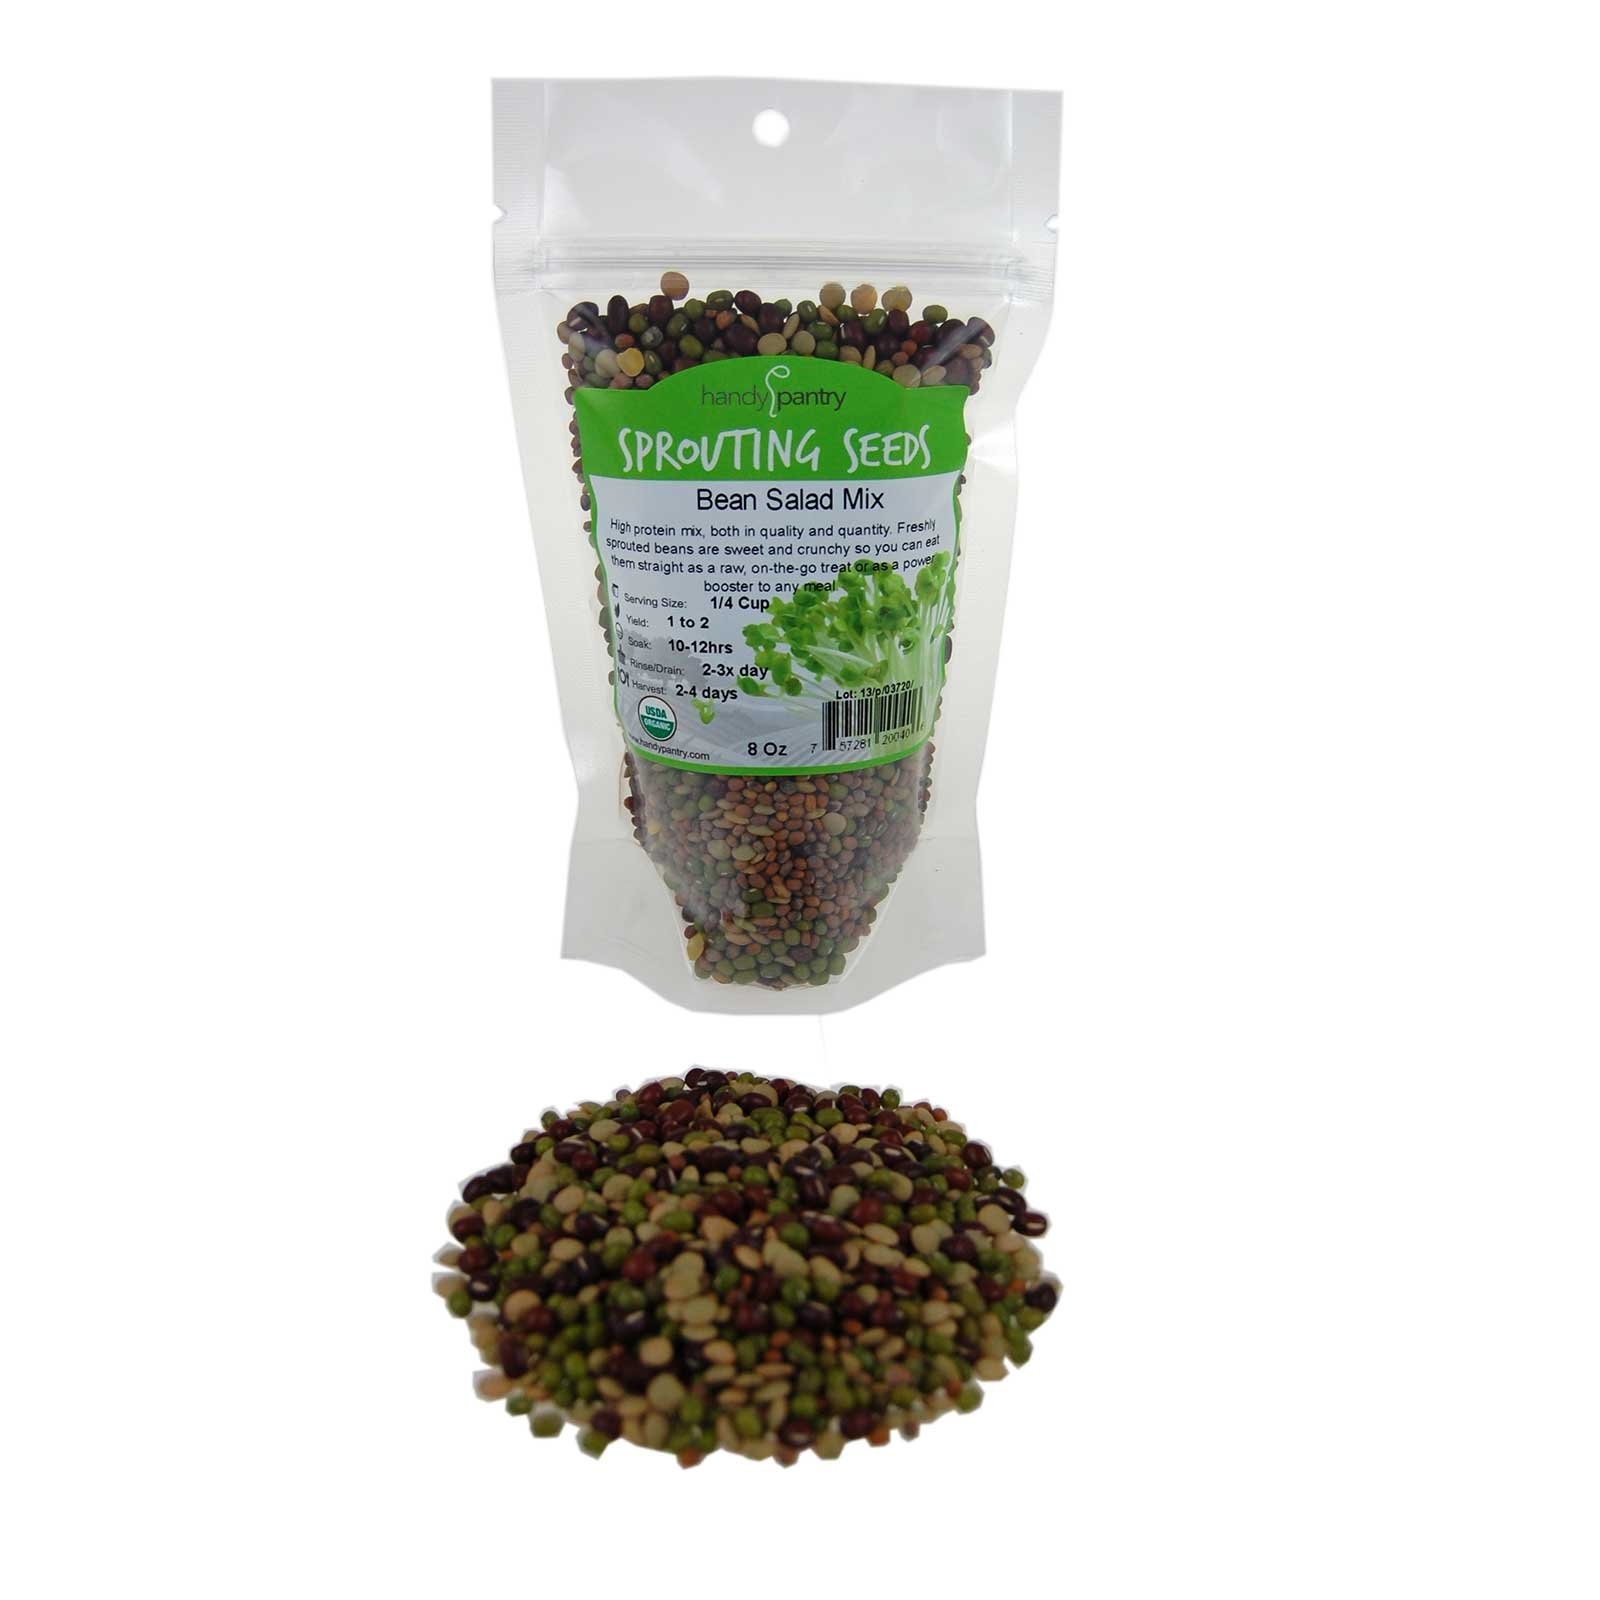
Item Name: Bean Salad Sprouting Seed Mix- Organic- 1/2 Lbs (8 Oz.) - Mix of Bean Sprout Seeds: Adzuki, Mung Bean, Green Lentil & Radish. For Sprouting Sprouts, Soup, Food Storage
Bullet Point 1: Certified Organic By OTCO Bean Salad Sprouting Seeds - Adzuki, Mung Bean, Green Lentil & Radish
Bullet Point 2: High Germination Rate
Bullet Point 3: Perfect for Growing Sprouts, Food Storage, Bean Soups & More.
Bullet Point 4: Long Shelf Life
Bullet Point 5: Resealable Container - Handy Pantry Brand
Product Description: Handy Pantry Brand Bean Salad Sprouting Mix - Resealable Container. Delicious choice for Sprouting. Filling, Healthy & Delicious. Bean Salad - Organic. Bean Salad consists of Organic Adzuki, Organic Mung Bean, Organic Green Lentil and Organic Radish
Value: 8.0
Unit: Fl Oz

Price: 3.99